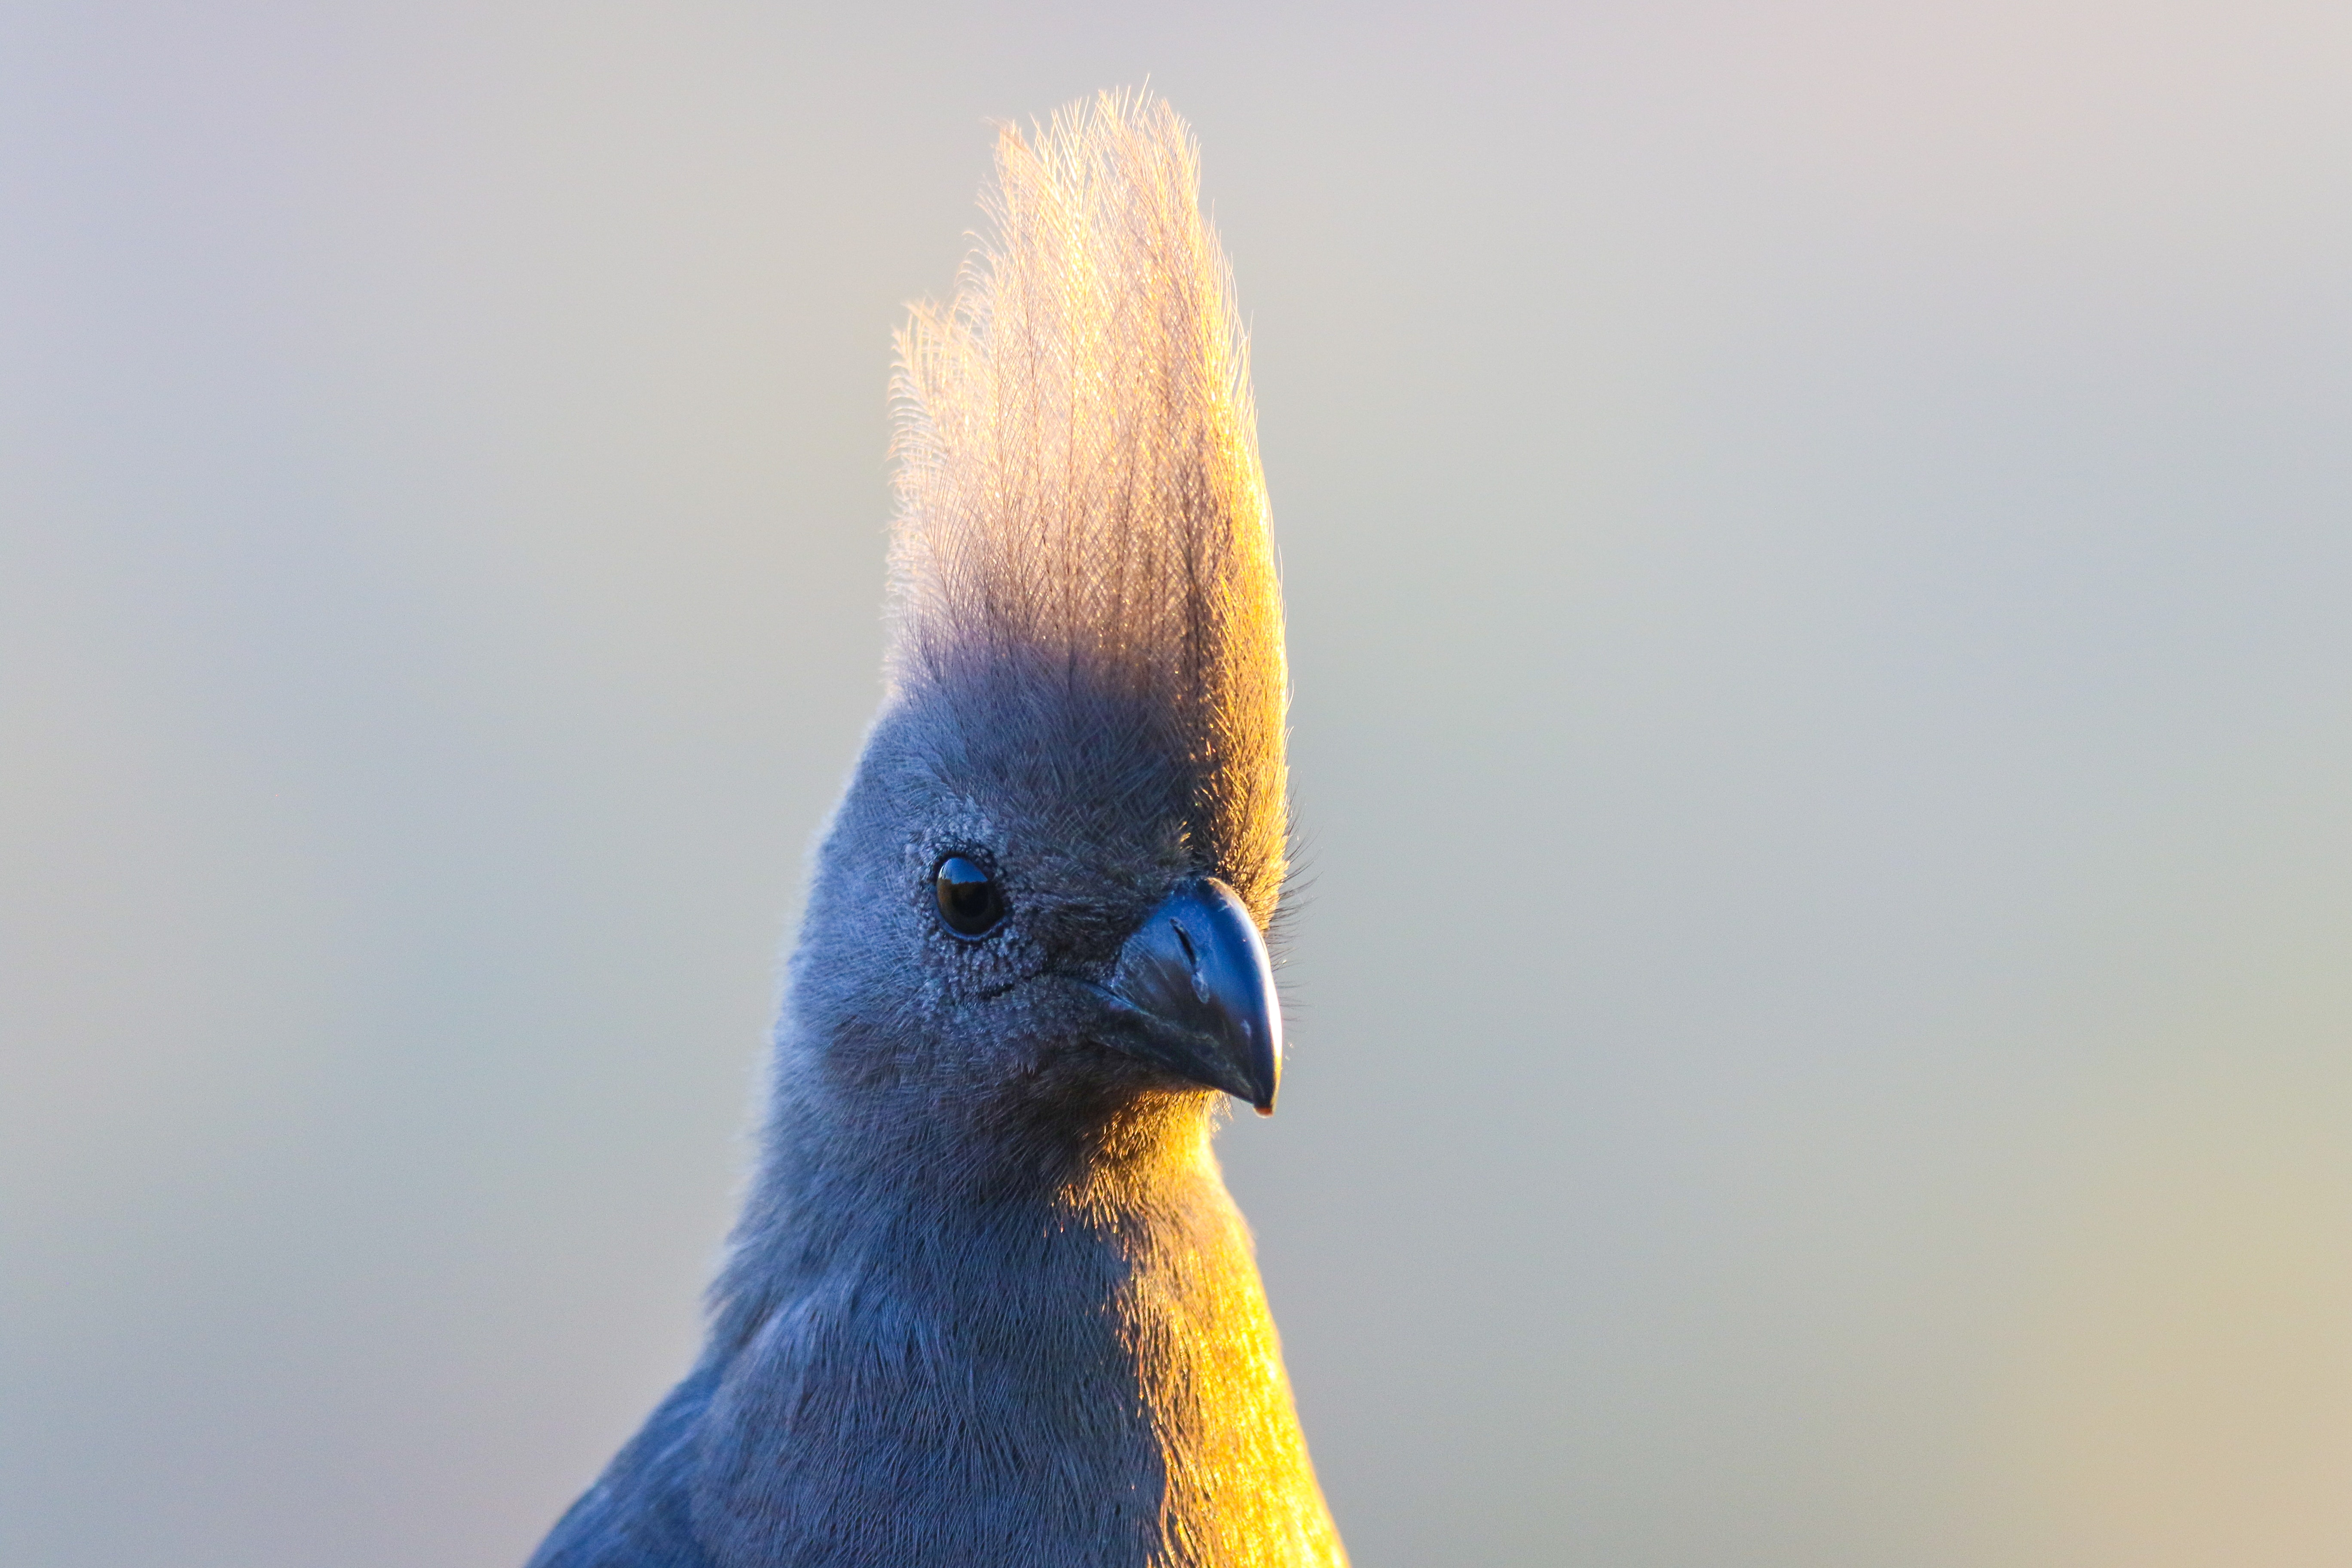
bird, blue, beak, close up, yellow, wildlife, perching bird, feather